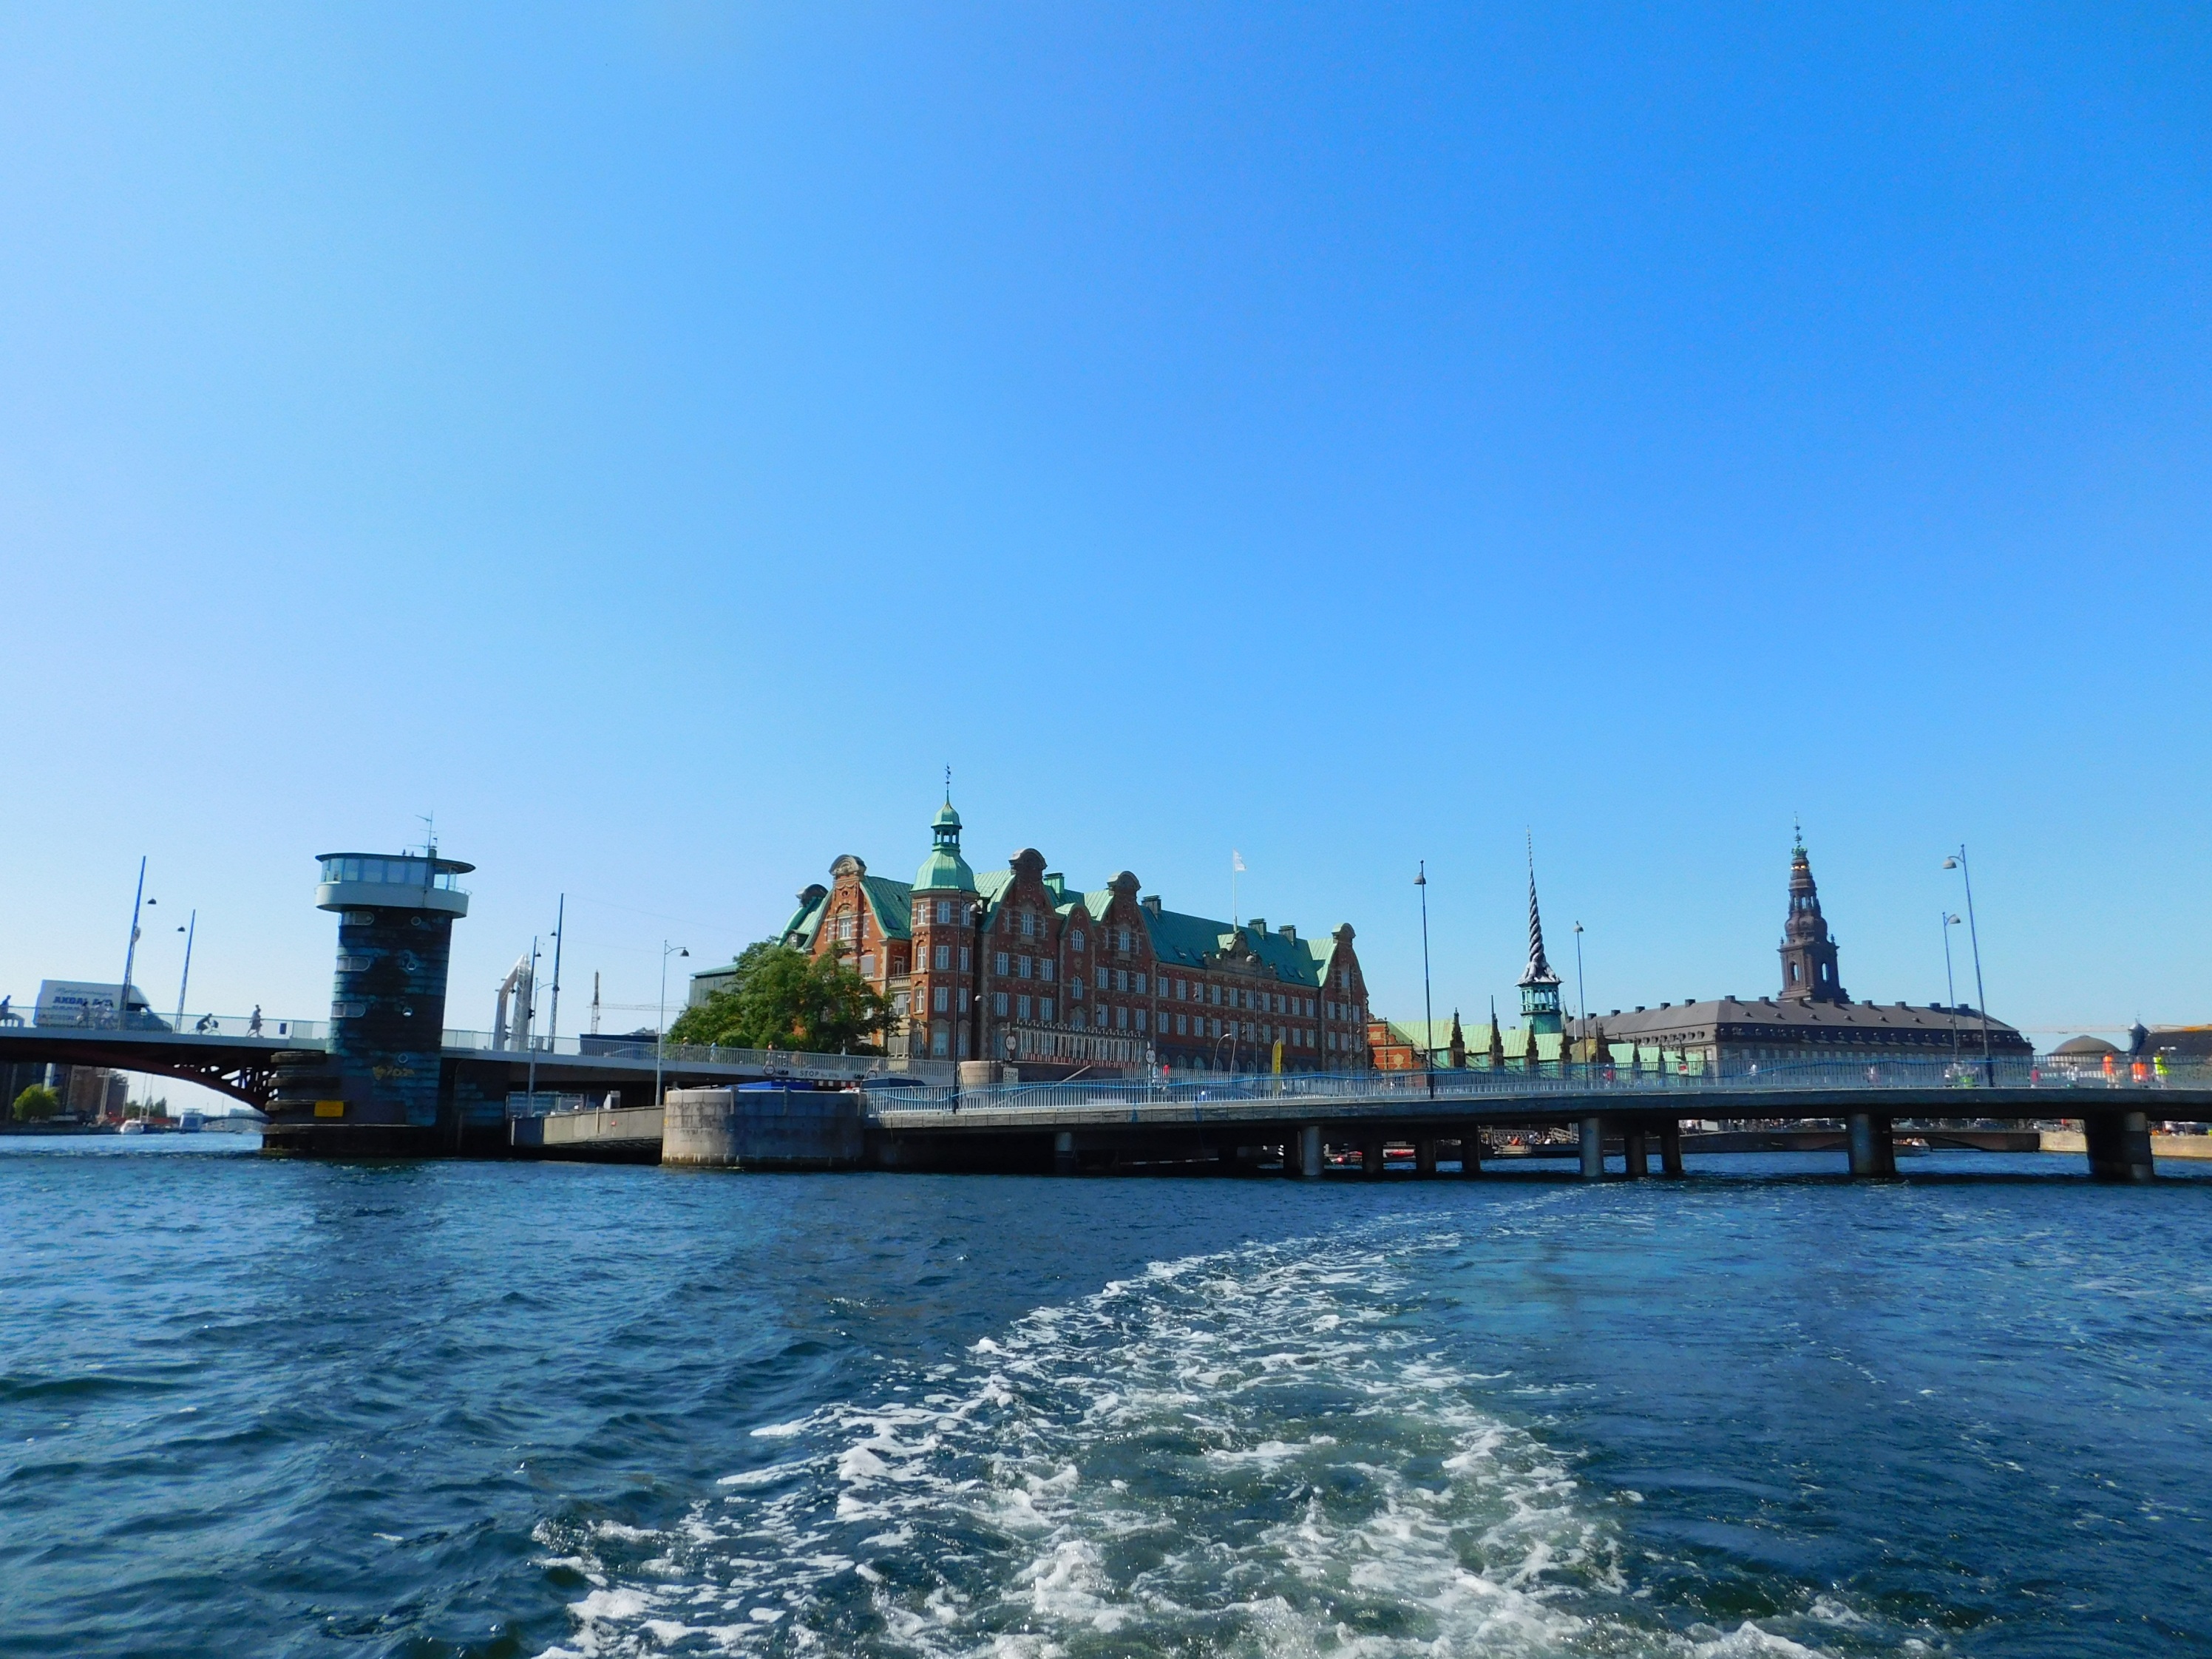
sea, coast, water, dock, boat, bridge, pier, river, ship, vehicle, bay, harbor, marina, port, waterway, ferry, denmark, copenhagen, navigation, channel, watercraft, passenger ship